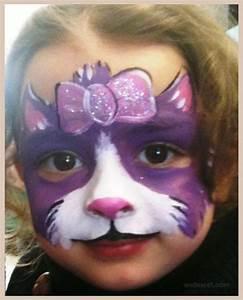
cat